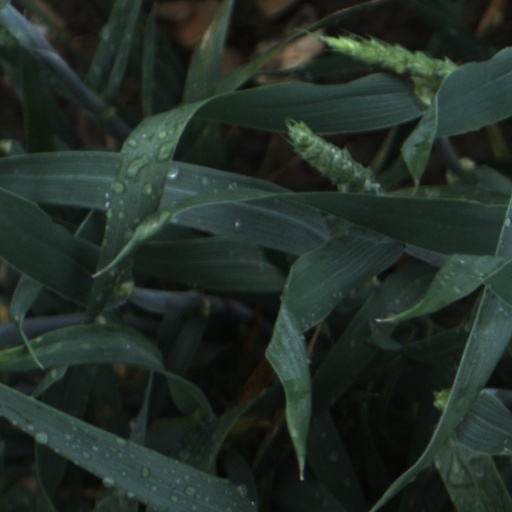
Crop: wheat